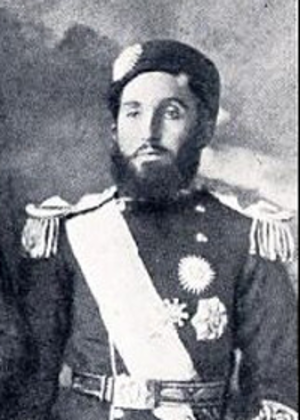
Ceci est une liste des règnes les plus courts.
Nasrullah Khan, né en 1874 ou 1875 à Samarcande et mort en mai 1920 à Kaboul, est un membre de la famille royale d'Afghanistan, proclamé émir du pays en février 1919.